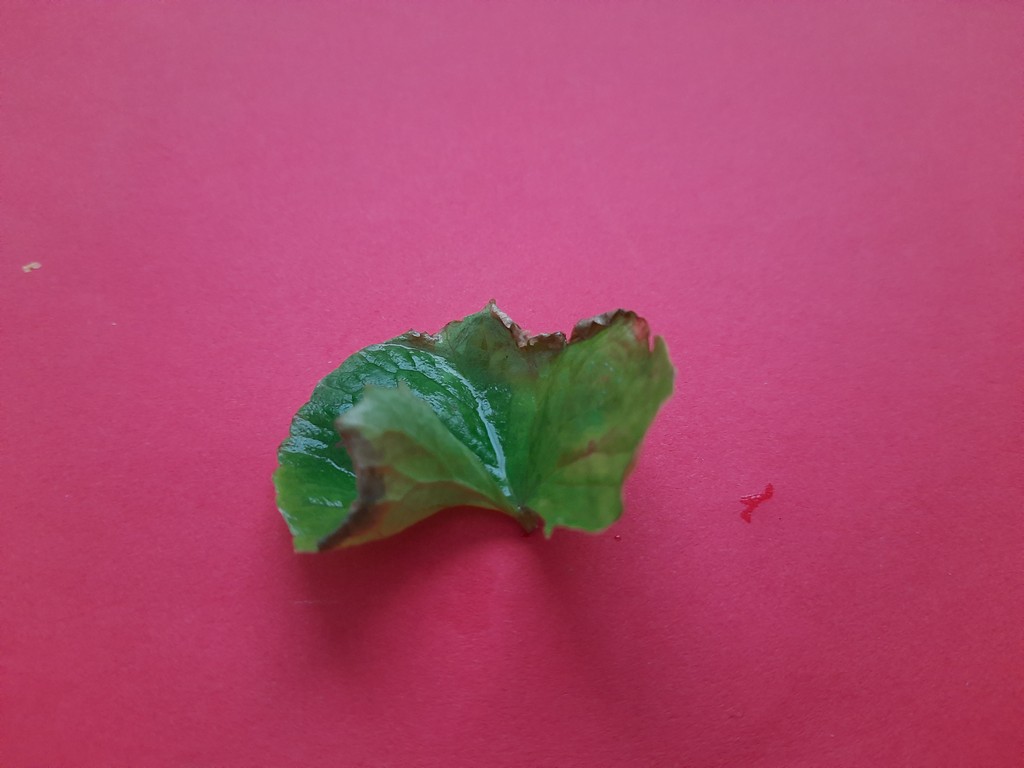
Label: Unhealthy